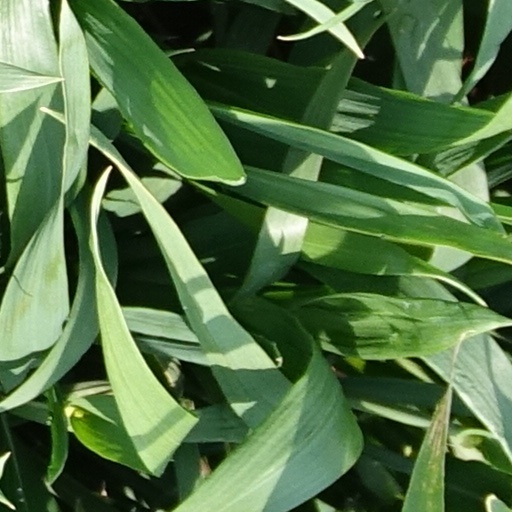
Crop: wheat